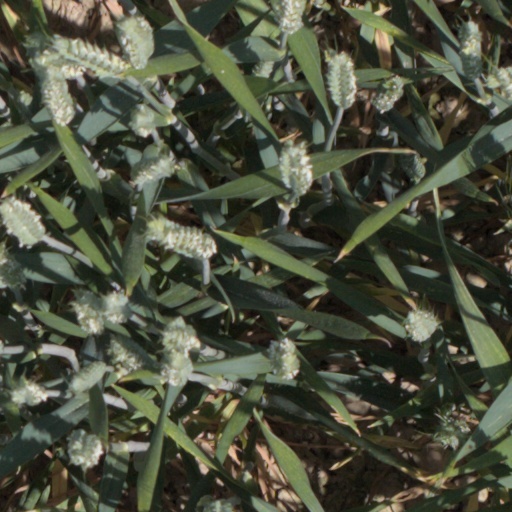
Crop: wheat